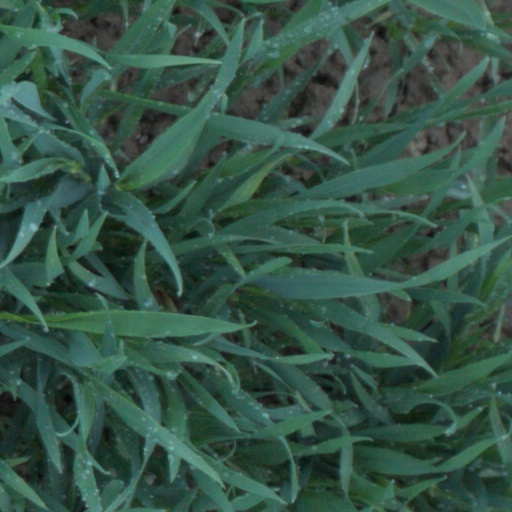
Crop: wheat